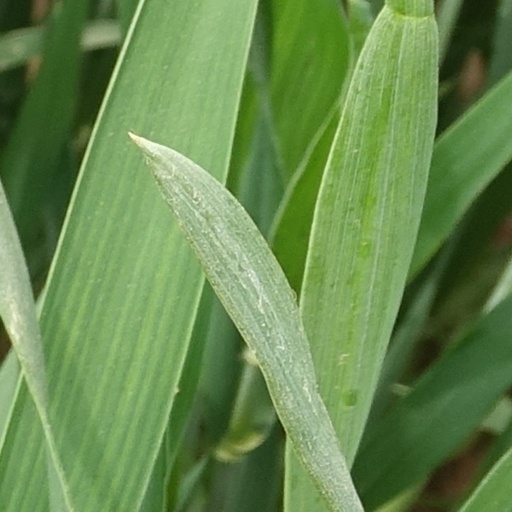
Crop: wheat